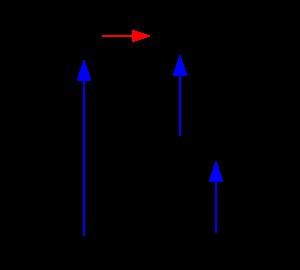
Le diviseur de tension est un montage électronique simple qui permet de diviser une tension d'entrée, constitué par exemple de deux résistances en série. Il est couramment utilisé pour créer une tension de référence ou comme un atténuateur de signal à basse fréquence.